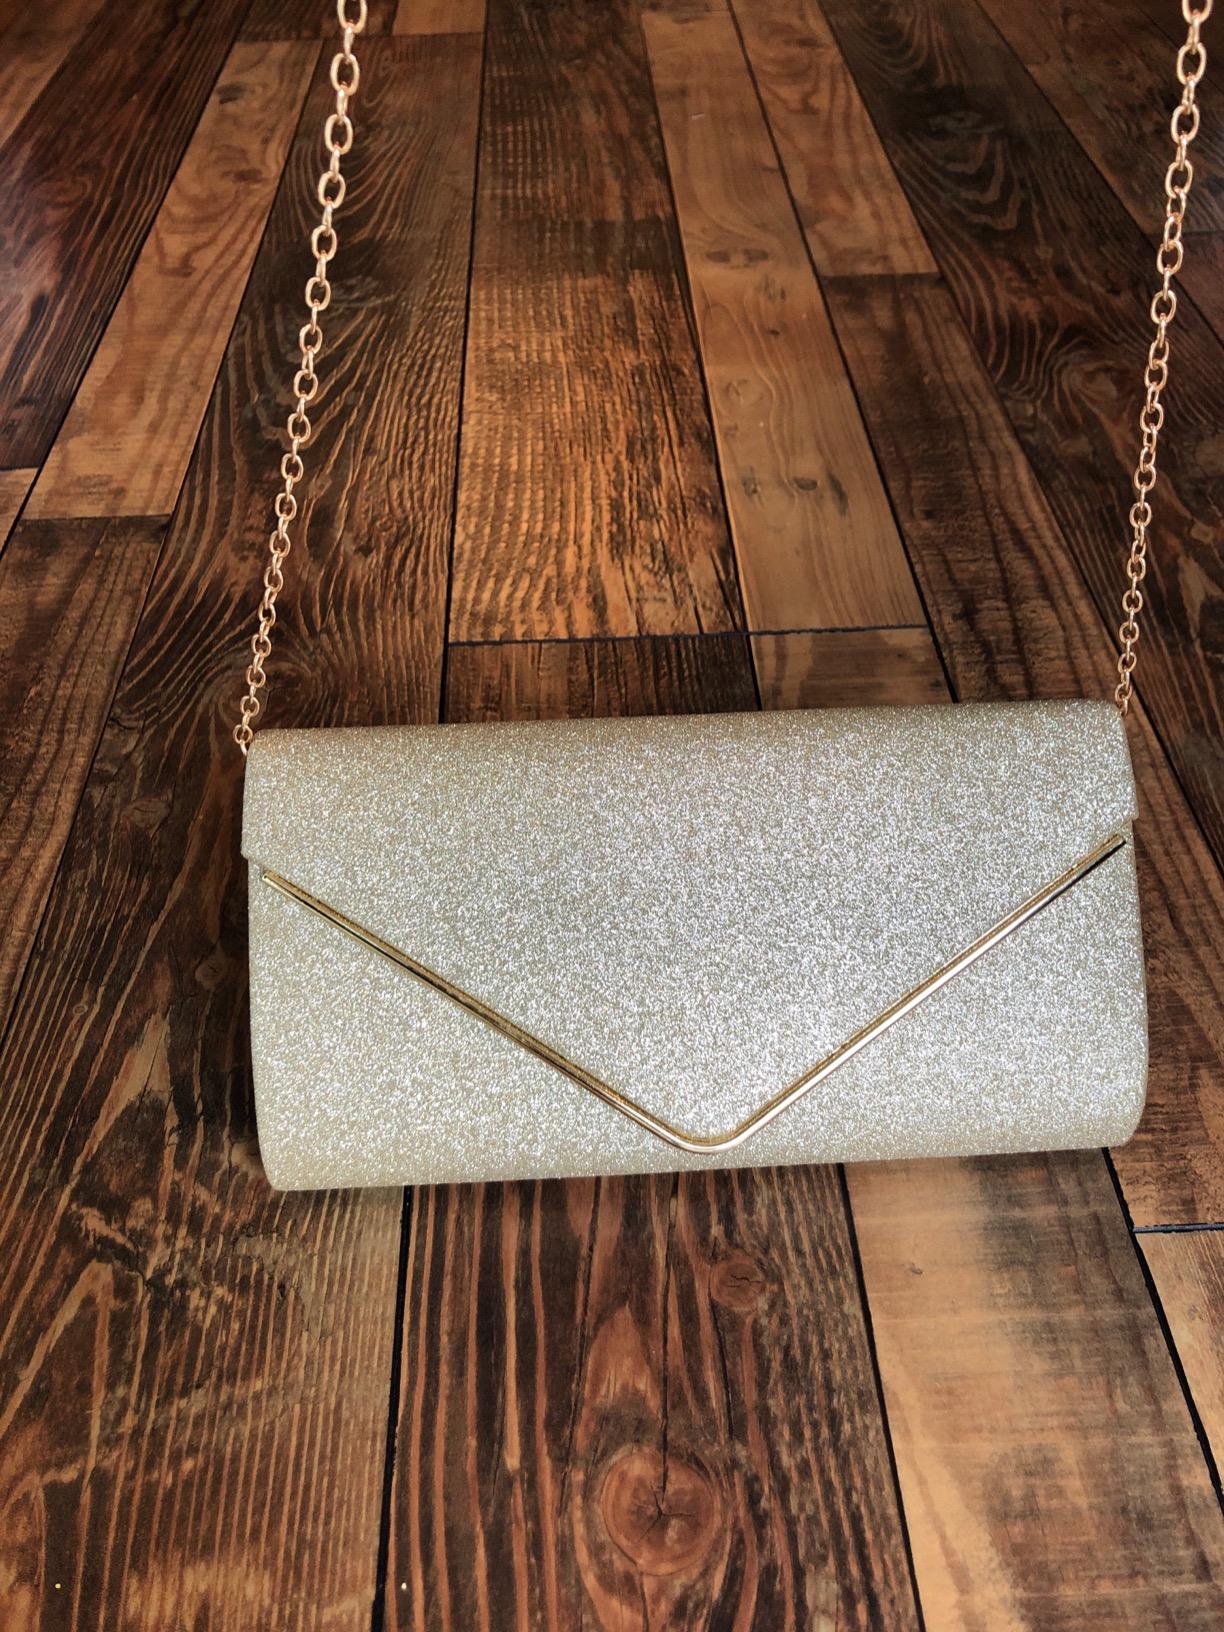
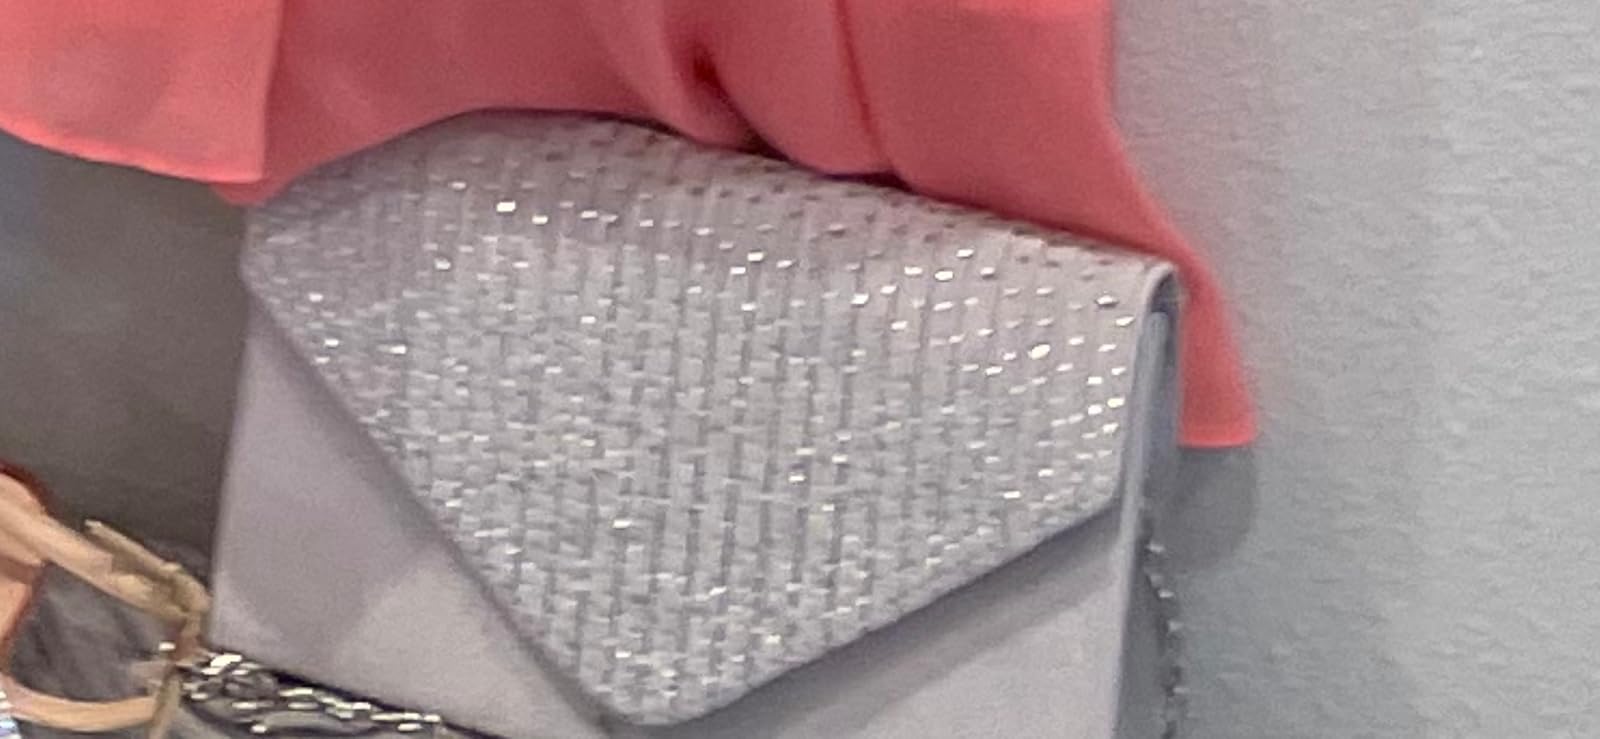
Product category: accessories_handbag
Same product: no